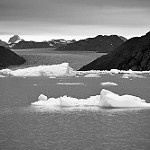
Label: B & W